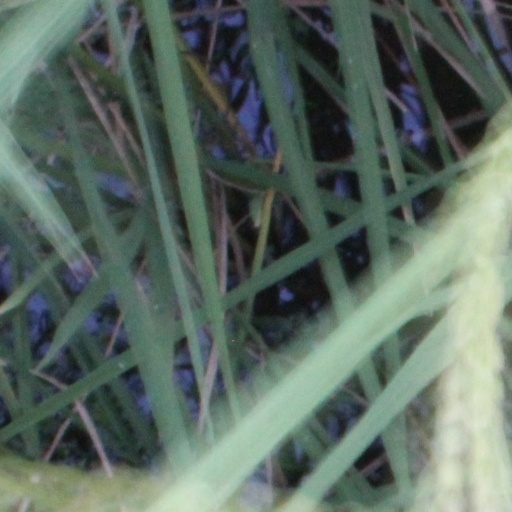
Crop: rice